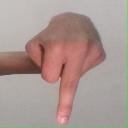
अक्षर: प